Homer Simpson

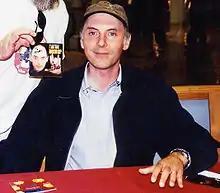
Dan Castellaneta ("pictured in 2002") voices Homer.

Homer's typical attire includes a short-sleeved white shirt with an open collar, blue pants, and gray shoes. He is overweight and bald, with a fringe of hair around the sides and back of his head and two curly strands on top.